Desolation Jones

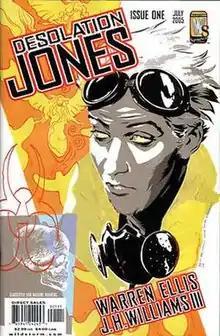
Desolation Jones

Desolation Jones was a bimonthly comic book series written by Warren Ellis. Art for the first six-issue storyline was provided by J.H. Williams III and José Villarrubia. The interrupted second storyline was illustrated by Danijel Zezelj and Villarrubia. The series is published by the Wildstorm imprint of DC Comics; it was launched in July 2005.